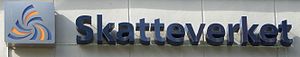
Skatteverket
Skatteverket er en statslig forvaltningsmyndighed i Sverige. Skatteverket står for opkrævning af alle former for skatter og afgifter.